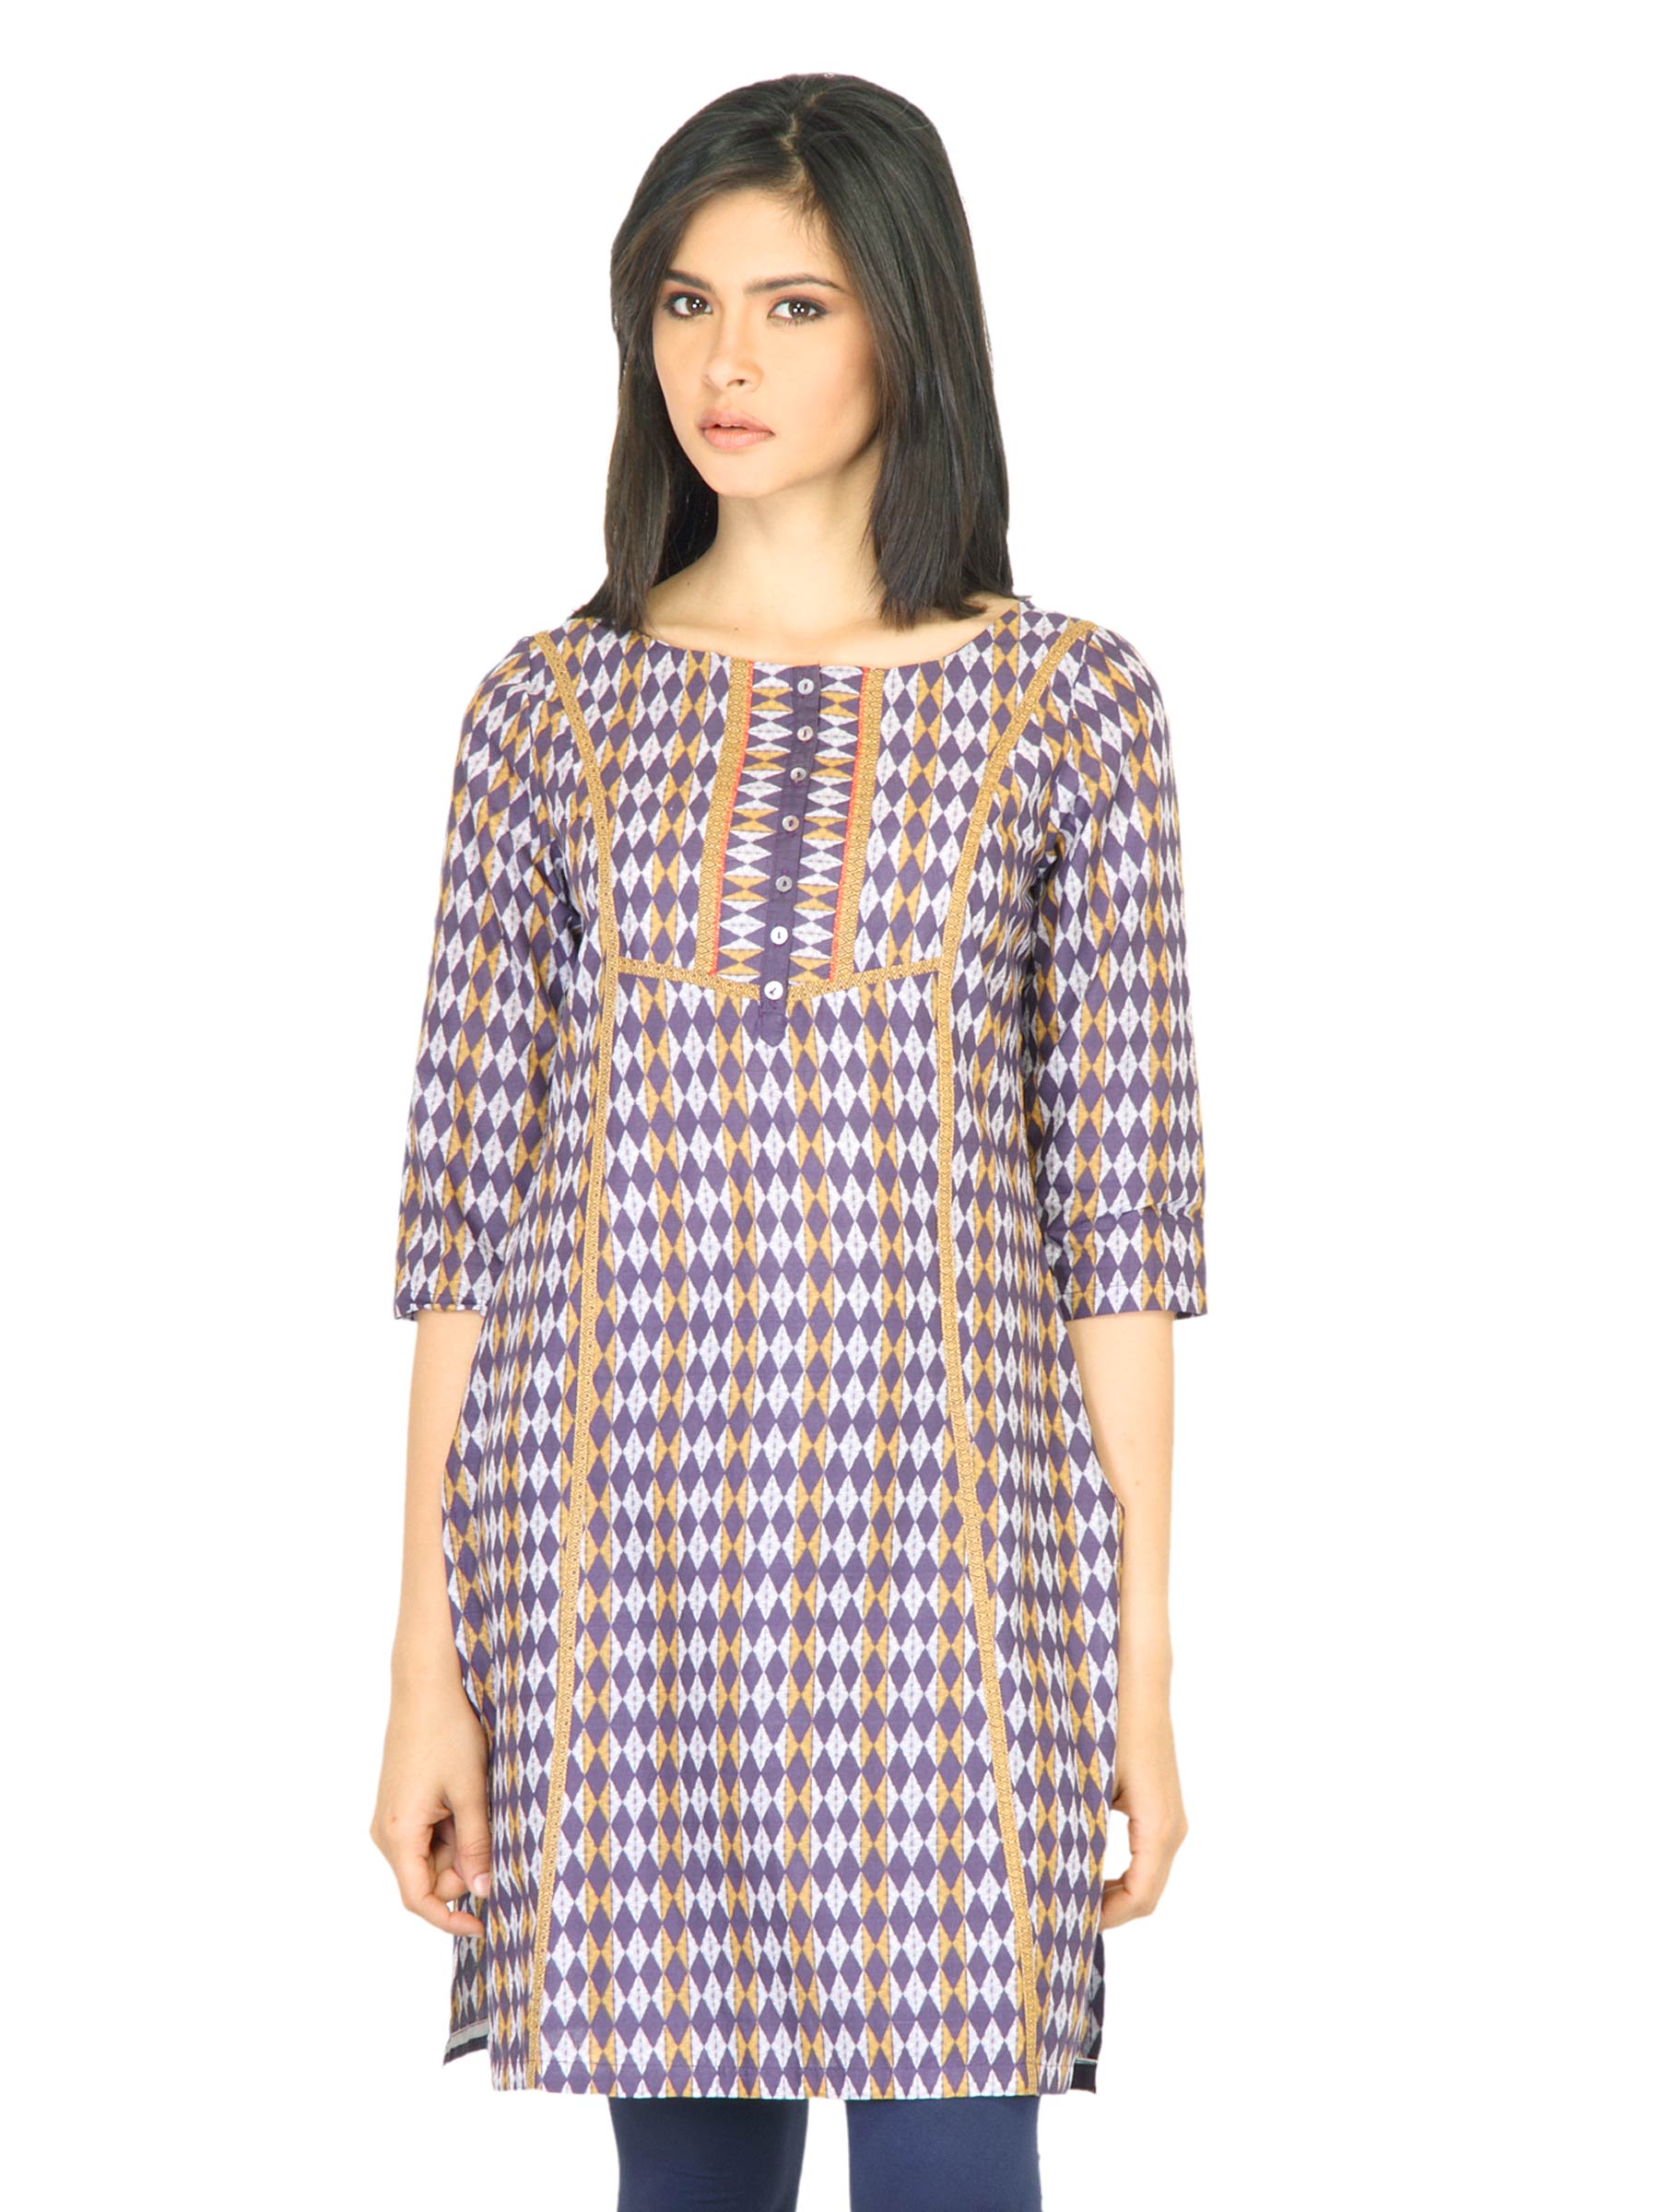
W Women Block Print Purple Kurta
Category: Apparel / Topwear / Kurtas
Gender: Women
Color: Purple
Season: Fall 2011
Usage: Ethnic